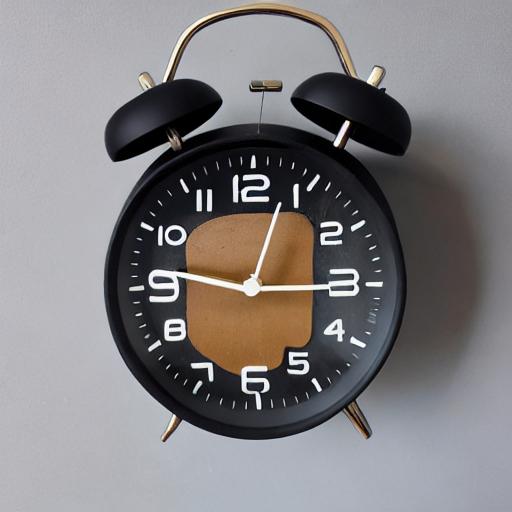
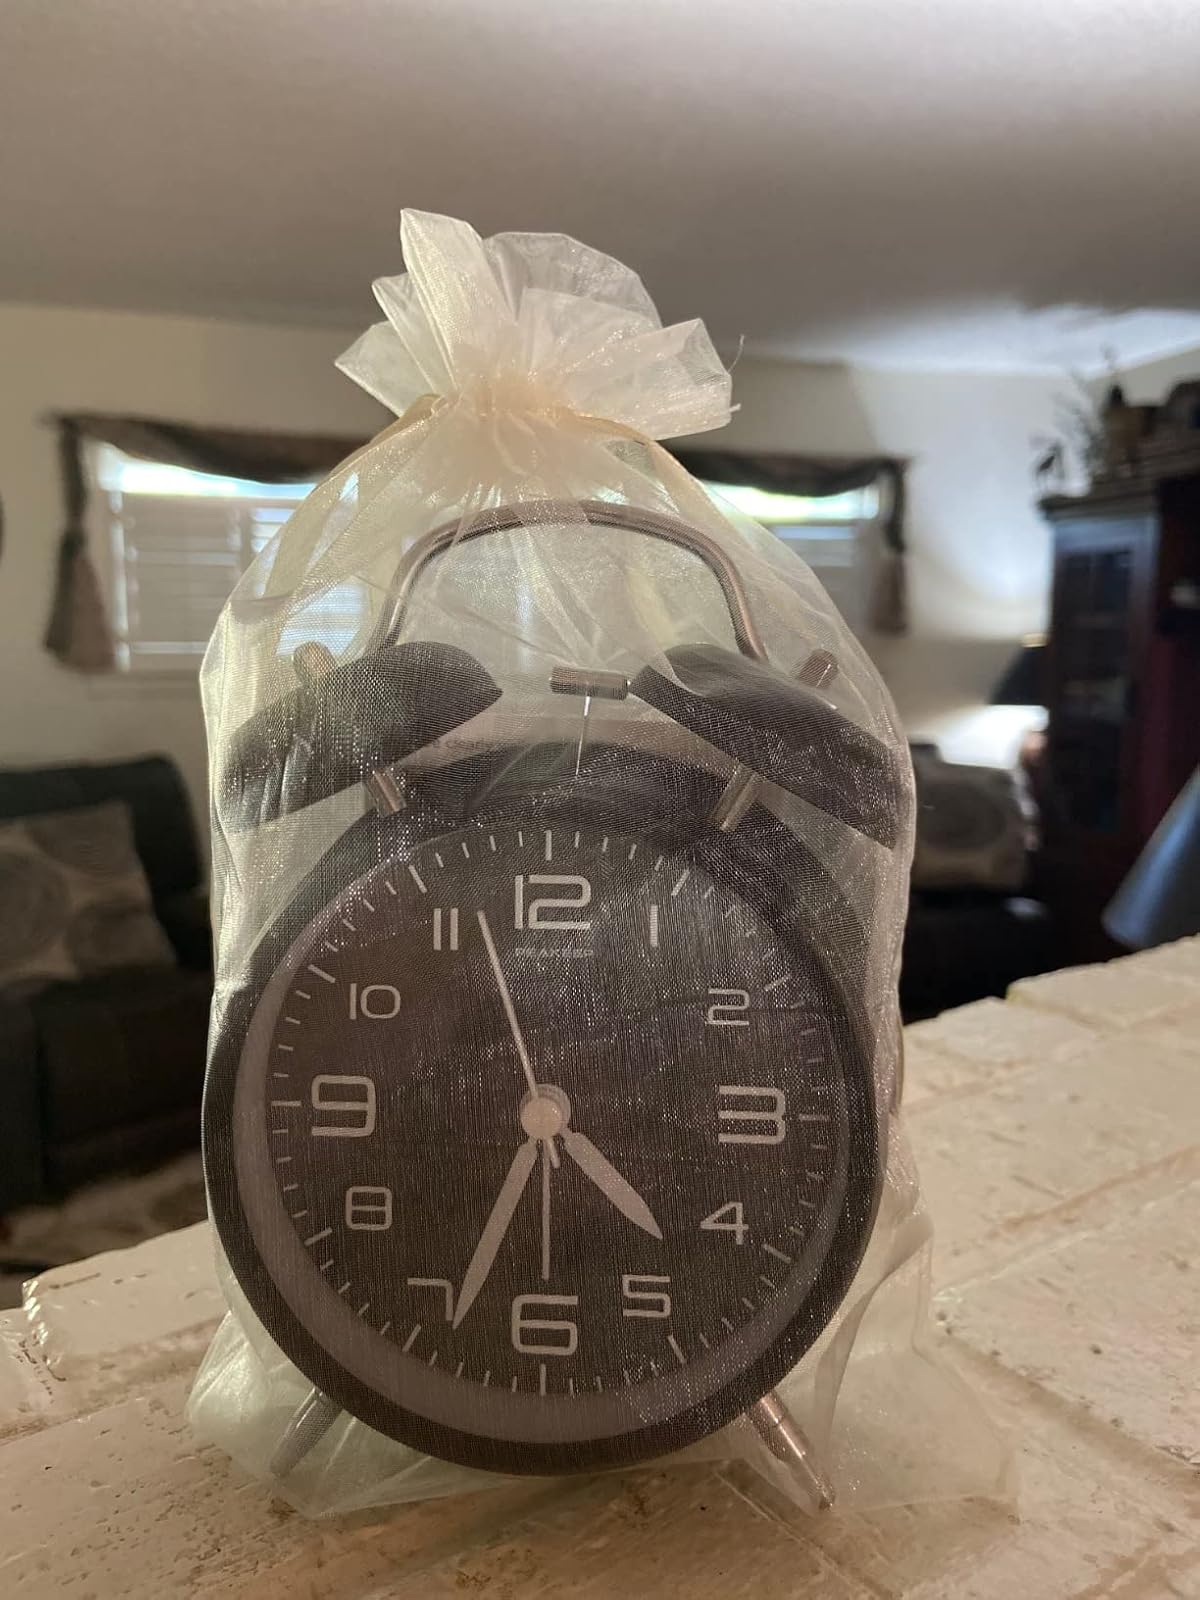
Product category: clock
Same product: no